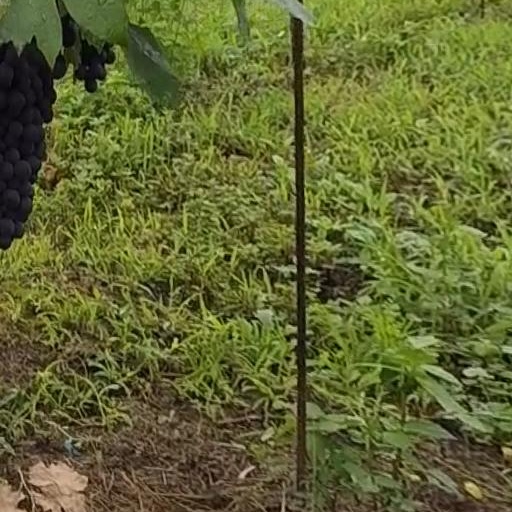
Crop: grape